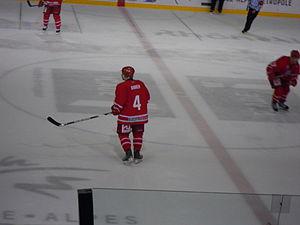
Mads Bødker, joueur de hockey sur glace avec l'équipe du Danemark. Match amical contre la France à Grenoble.
Mads Bødker est un joueur professionnel de hockey sur glace danois. Son frère Mikkel Bødker joue également au hockey sur glace.